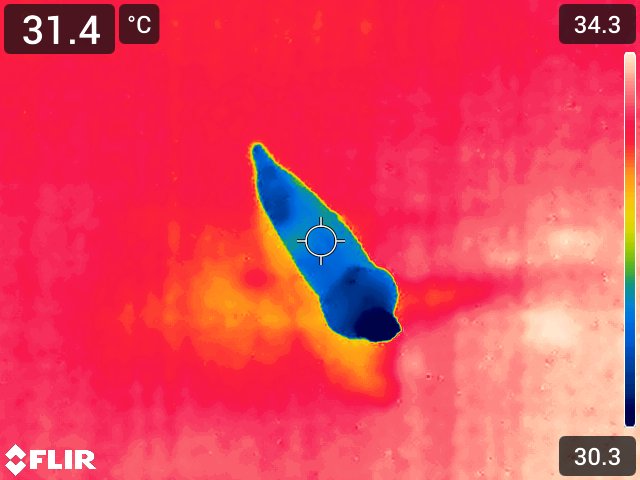
Maturity: adequate_matured